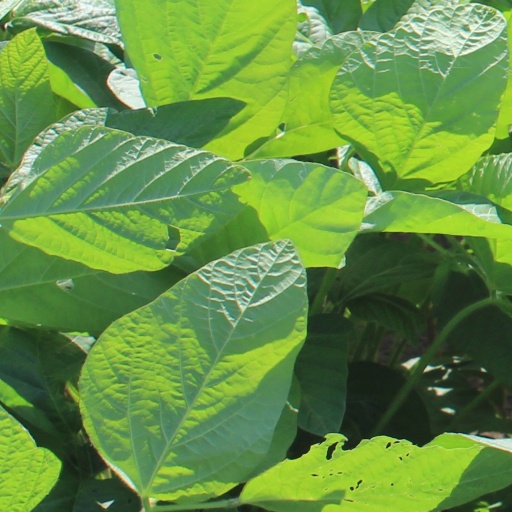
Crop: soybean